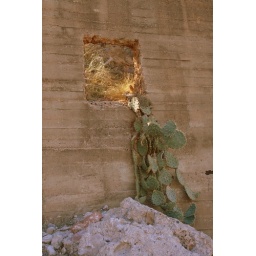
Cactus hanging out of the window in the wall